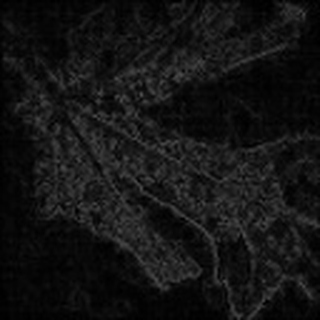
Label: cotton_aphids